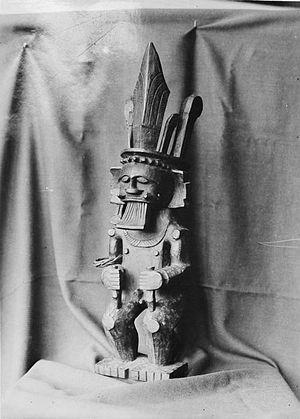
Nias est une île indonésienne, située à 125 km au large de la côte occidentale de Sumatra.